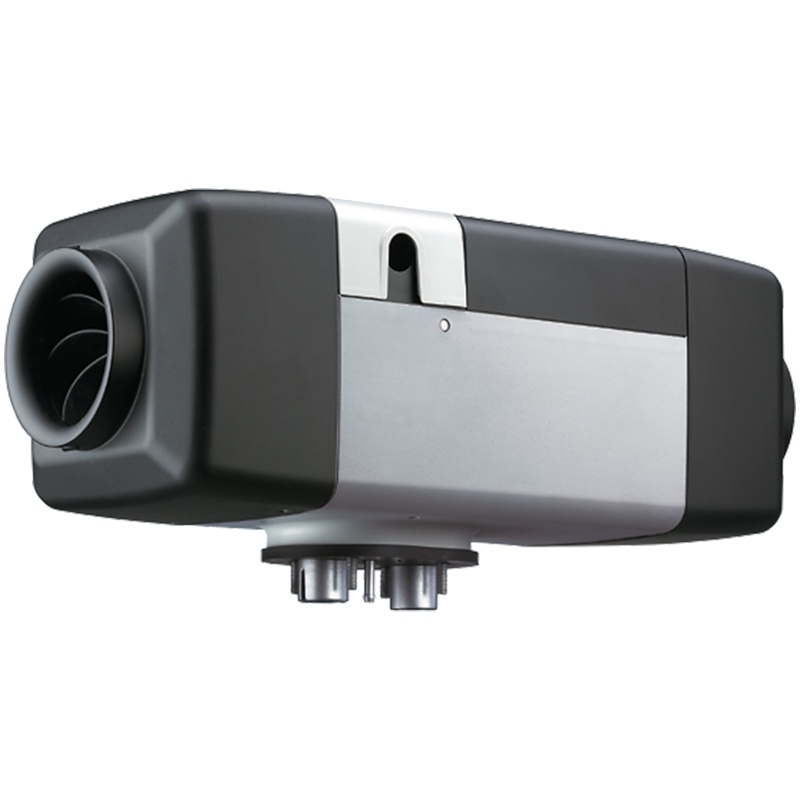
Air Top Evo 55 Petrol Vehicle Kit
Webasto Air Top Evo 55 Petrol Vehicle Kit - 4111654B The class leading Evo 55 represents the latest in Air Heating Technology and efficiency, as expected from the World's largest manufacturer of marine heating solutions. Although the unit looks the same as the previous model, there are many new features incorporated under the covers, together with re-programming of the ECU that mark a great leap forward in air heating. some of the features include: Increase in heater output from a lowered fan RPM - Lower power consumption from the batteries and lower noise levels New ECU featuring innovative control logic - better fuel efficiency and flame detection New fuel dosing pump featuring Intelligent drive - Up to 12dB reduction in noise output New exhaust gas temperature sensor - closer monitoring of the burning process Automatic boost - The heater will automatically step up to 100% output when it is needed and will reduce when required temperature is reached. The Evo 55 will run at 100% for a maximum of 6 hours, if required to do so, whereas the model it replaces used to boost, if selected, for 40 minutes. New lower voltage thresholds on start-up - less problems with older, worn batteries. In-built altitude sensor - combustion air fan rpm is increased at higher altitudes to ensure optimum combustion of gases in thinner air New air temperature sensor - sleek and modern design Kit comes complete with: Air Top Evo 55 Petrol heater Wiring harness DP42 Fuel pump Rotary rheostat control with fault flash indicator Exhaust Fuel line and T piece connector Air Top Workshop Manual
Brand: Webasto
Category: Vehicles & Parts > Vehicle Parts & Accessories > Motor Vehicle Parts > Motor Vehicle Climate Control > Heater Controls